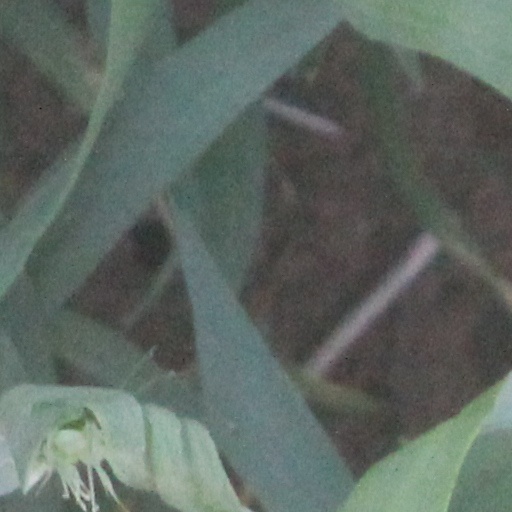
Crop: wheat